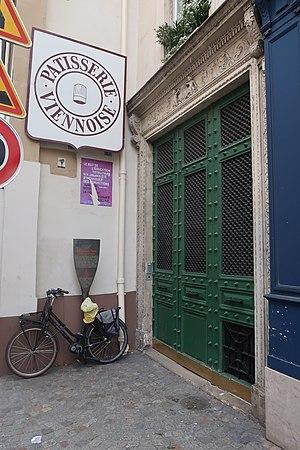
Panneau Histoire de Paris pour la confrérie des Chirurgiens, 6 rue de l'École-de-Médecine (Paris, 6e).
La confrérie de Saint-Côme et de Saint-Damien mise en place par saint Louis au XIIIᵉ siècle, est la première association professionnelle de chirurgiens en France. Elle est dissoute après la fondation de l'académie royale de chirurgie en 1731.
Les panneaux « Histoire de Paris » sont des panneaux d'information installés dans les rues de Paris devant certains des monuments parisiens.